Jonny Arr

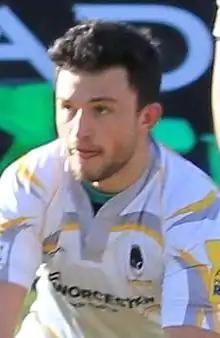
Arr in 2014

Jonny Arr (born 29 November 1988) is an English rugby union player for Worcester Warriors in the Aviva Premiership.